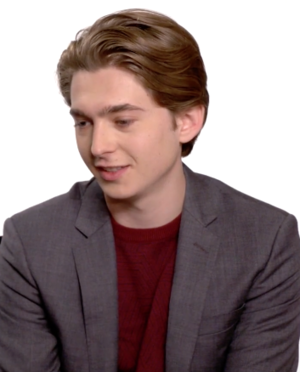
Austin Abrams est un acteur américain né le 2 septembre 1996 à Sarasota. Il est surtout connu pour avoir interprété le rôle de Ben Starling dans La Face cachée de Margo et de Ron Anderson dans The Walking Dead.